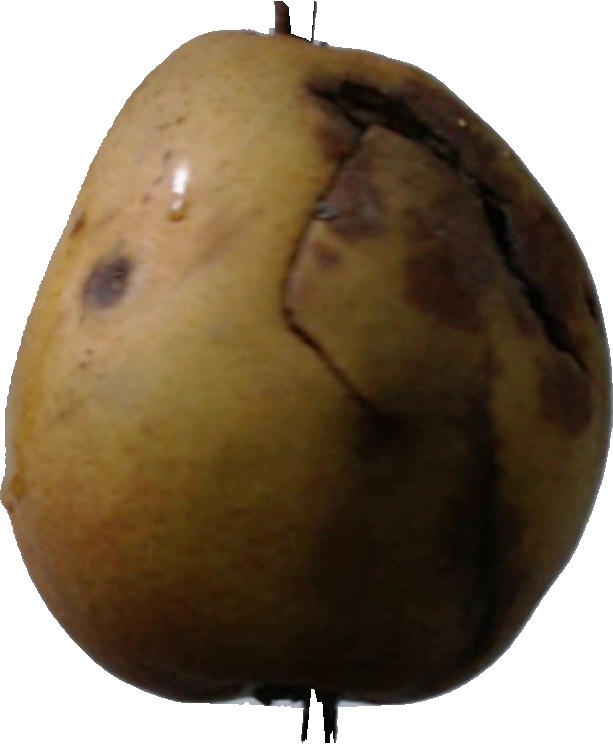
Label: pear_3